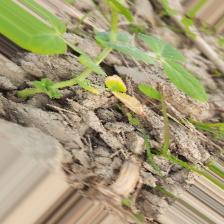
Label: Ascochyta blight